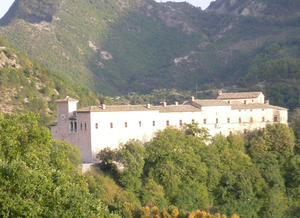
Piobbico est une commune italienne d'environ 2 100 habitants, située dans la province de Pesaro et Urbino, dans la région Marches, en Italie centrale.